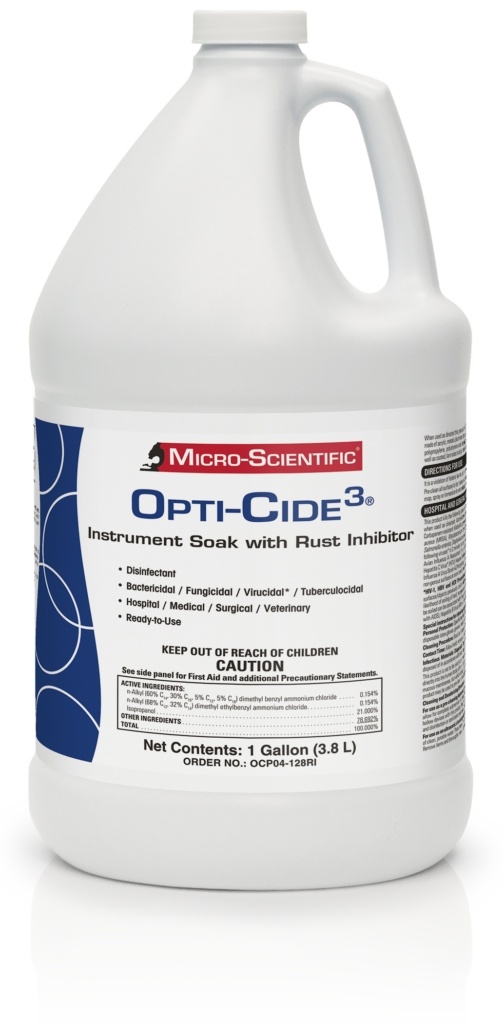
Instrument Presoak with Rust Inhibitor
Instrument Presoak with Rust Inhibitor Opti-Cide3® RI Liquid 1 gal. Jug Alcohol Scent
Brand: Micro Scientific Industries
Category: Business & Industrial > Science & Laboratory > Biochemicals > Detergents